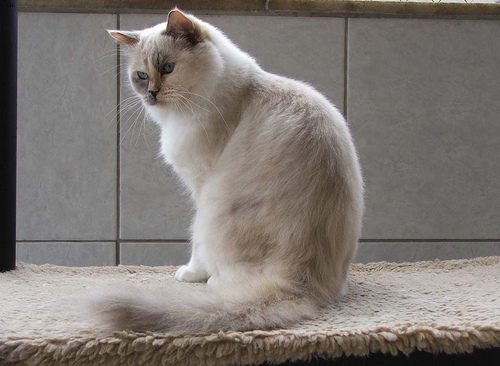
Breed: ragdoll